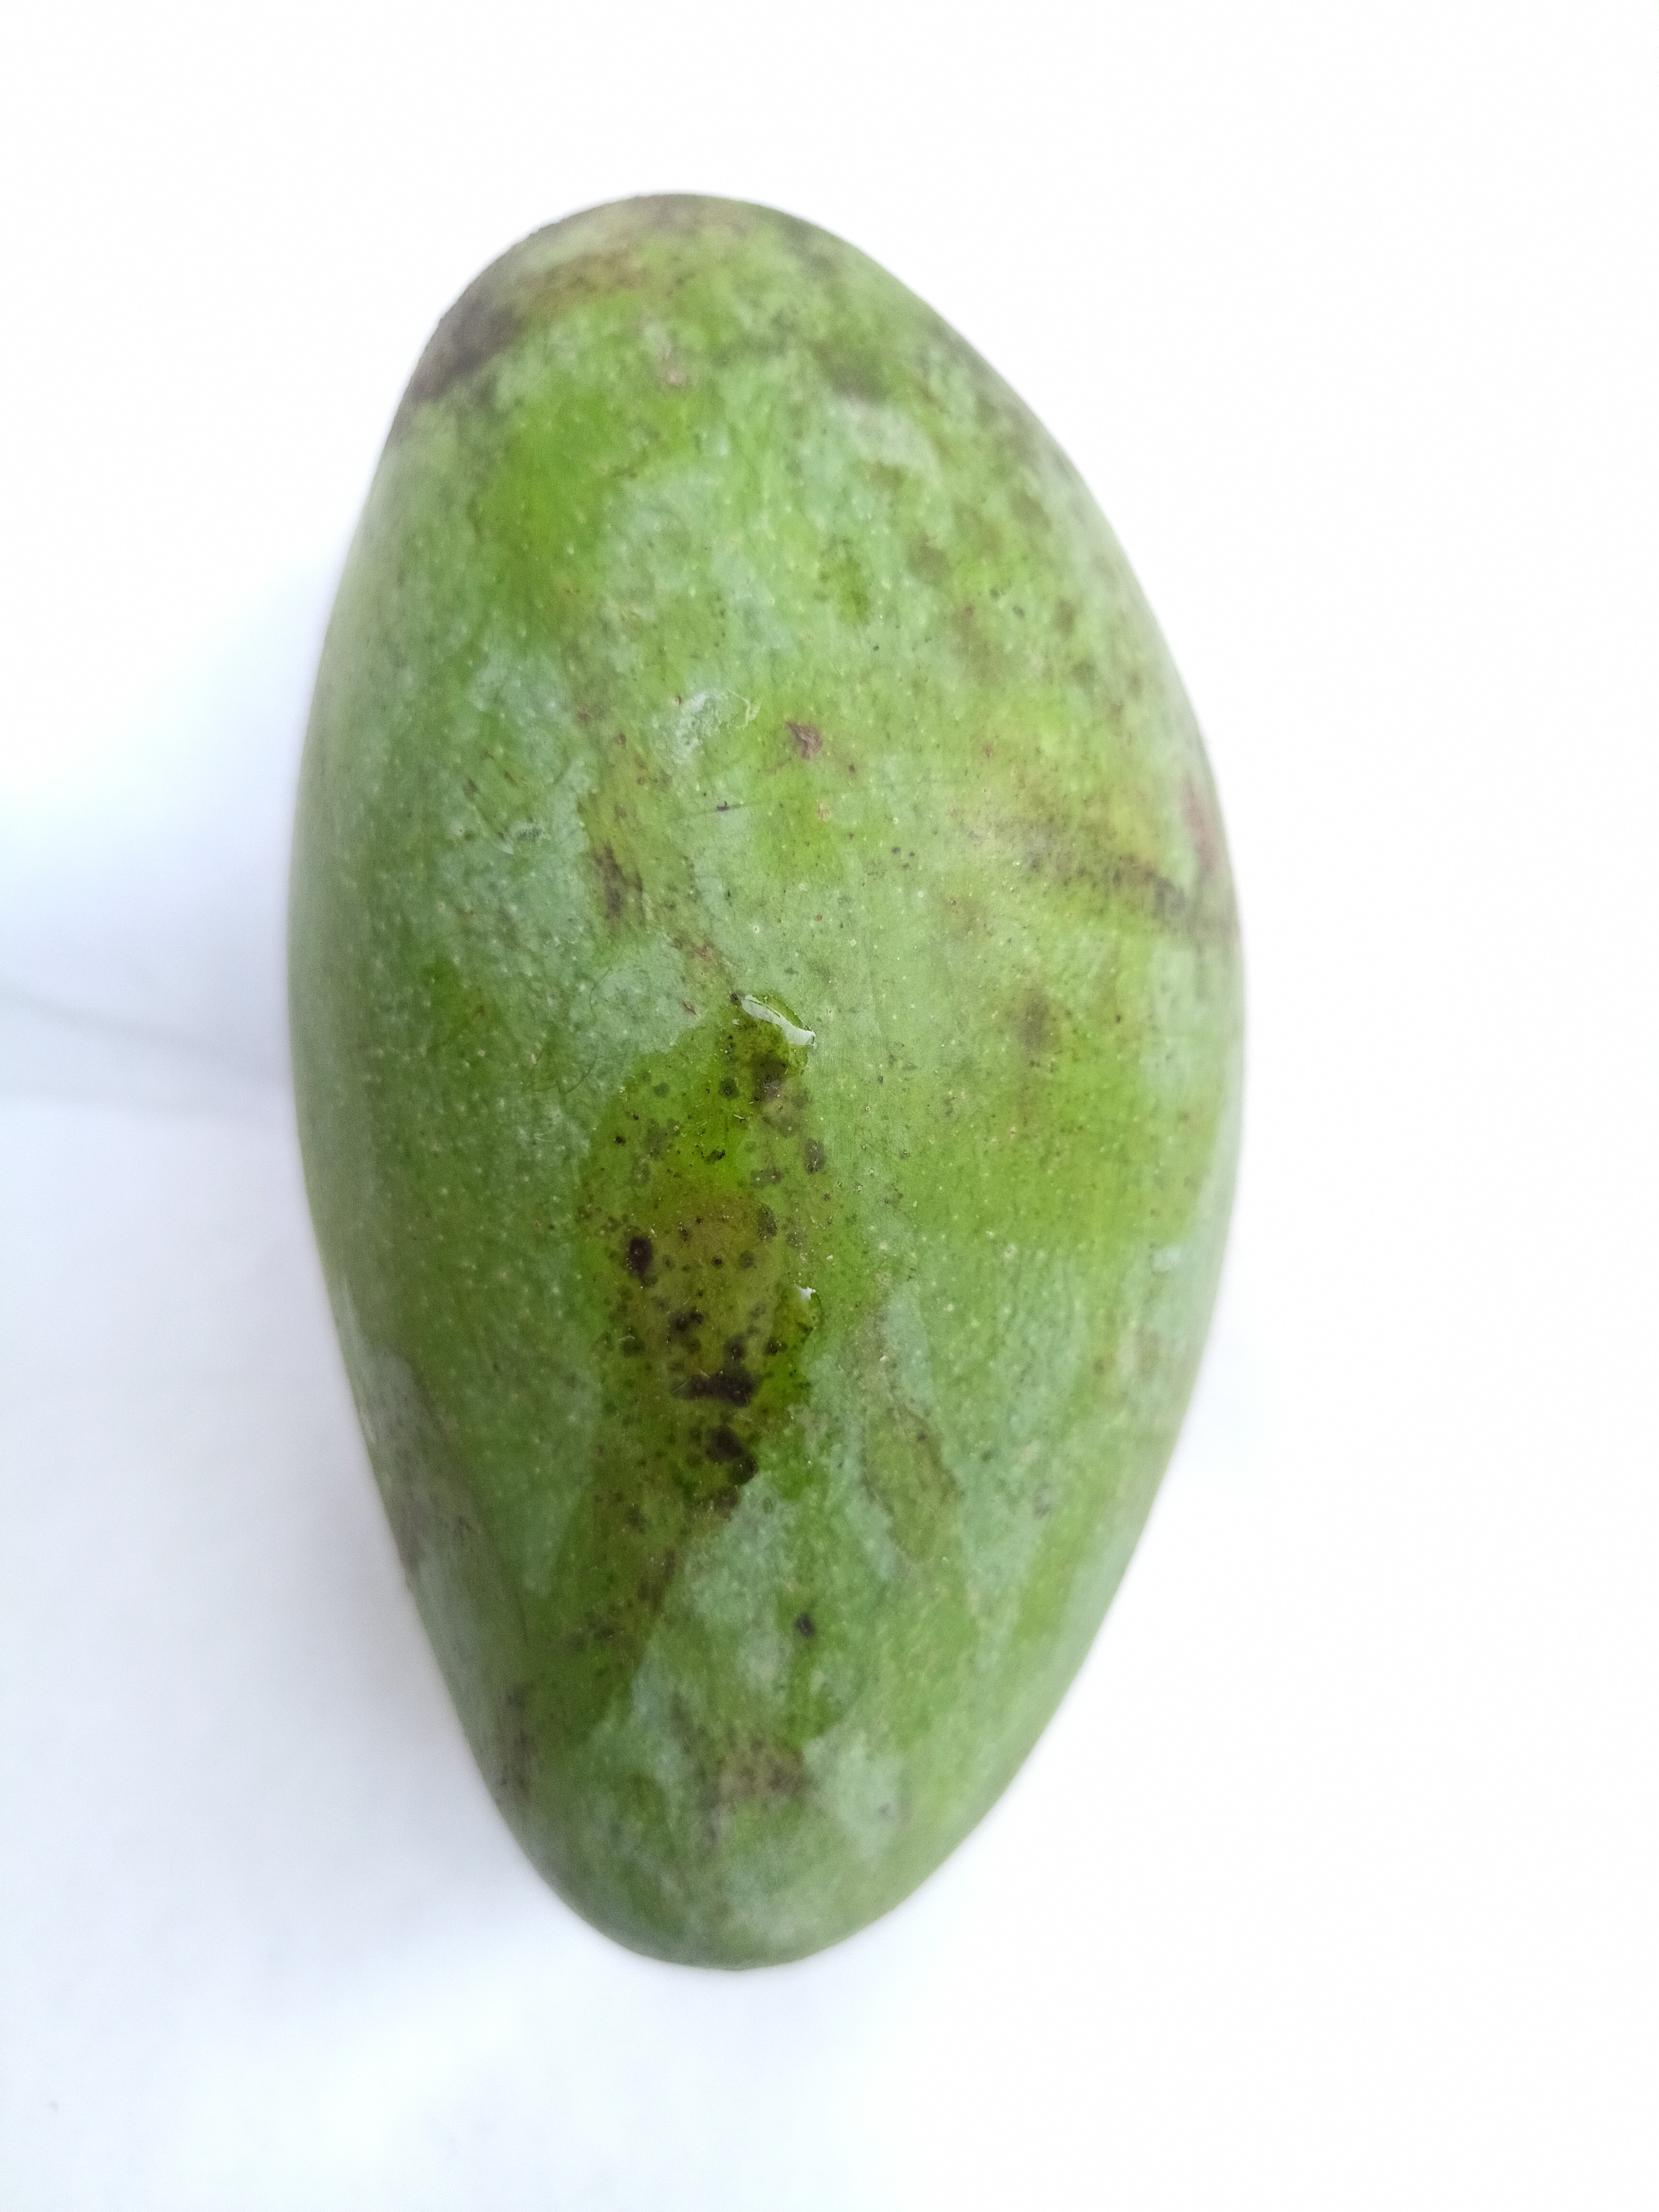
Mango variety: Amrapali